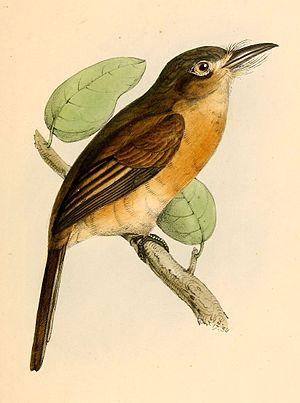
Lypornix rubecula = Nonnula rubecula rubecula (Sous-espèce de Barbacou rufalbin)
Nonnula est un genre d'oiseaux de la famille des Bucconidae.
Le Barbacou rufalbin est une espèce d'oiseaux de la famille des bucconidés.